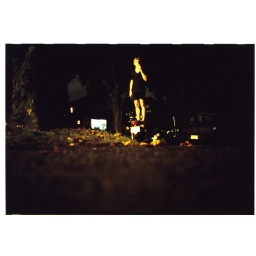
josh was standing on his motorbike in his underwear when i cam eoutside to take kitty pee